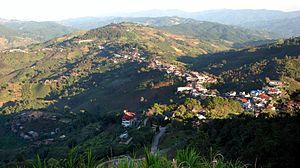
Li Mi est un général du Kuomintang qui a participé aux campagnes d'encerclement anti-communistes, à la seconde guerre sino-japonaise et à la guerre civile chinoise. Il est l'un des quelques commandants nationalistes à avoir remporté des victoires autant contre les communistes chinois que l'armée impériale japonaise. Après la fondation de la République populaire de Chine en 1949, il s'est retiré avec ses forces en Birmanie et en Thaïlande, où il a continué de mener des activités de guérilla contre la Chine communiste.